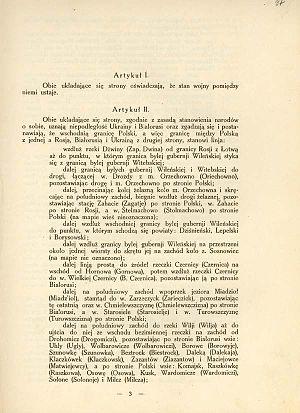
La paix de Riga fut signée entre la Pologne et la Russie soviétique le 18 mars 1921. Elle mit fin à la guerre soviéto-polonaise, qui avait opposé les Russes bolcheviks et les Polonais. Les discussions avaient initialement commencé à Minsk le 17 août 1920, mais à cause d'un incident avec les négociateurs polonais, elles furent déplacées à Riga.